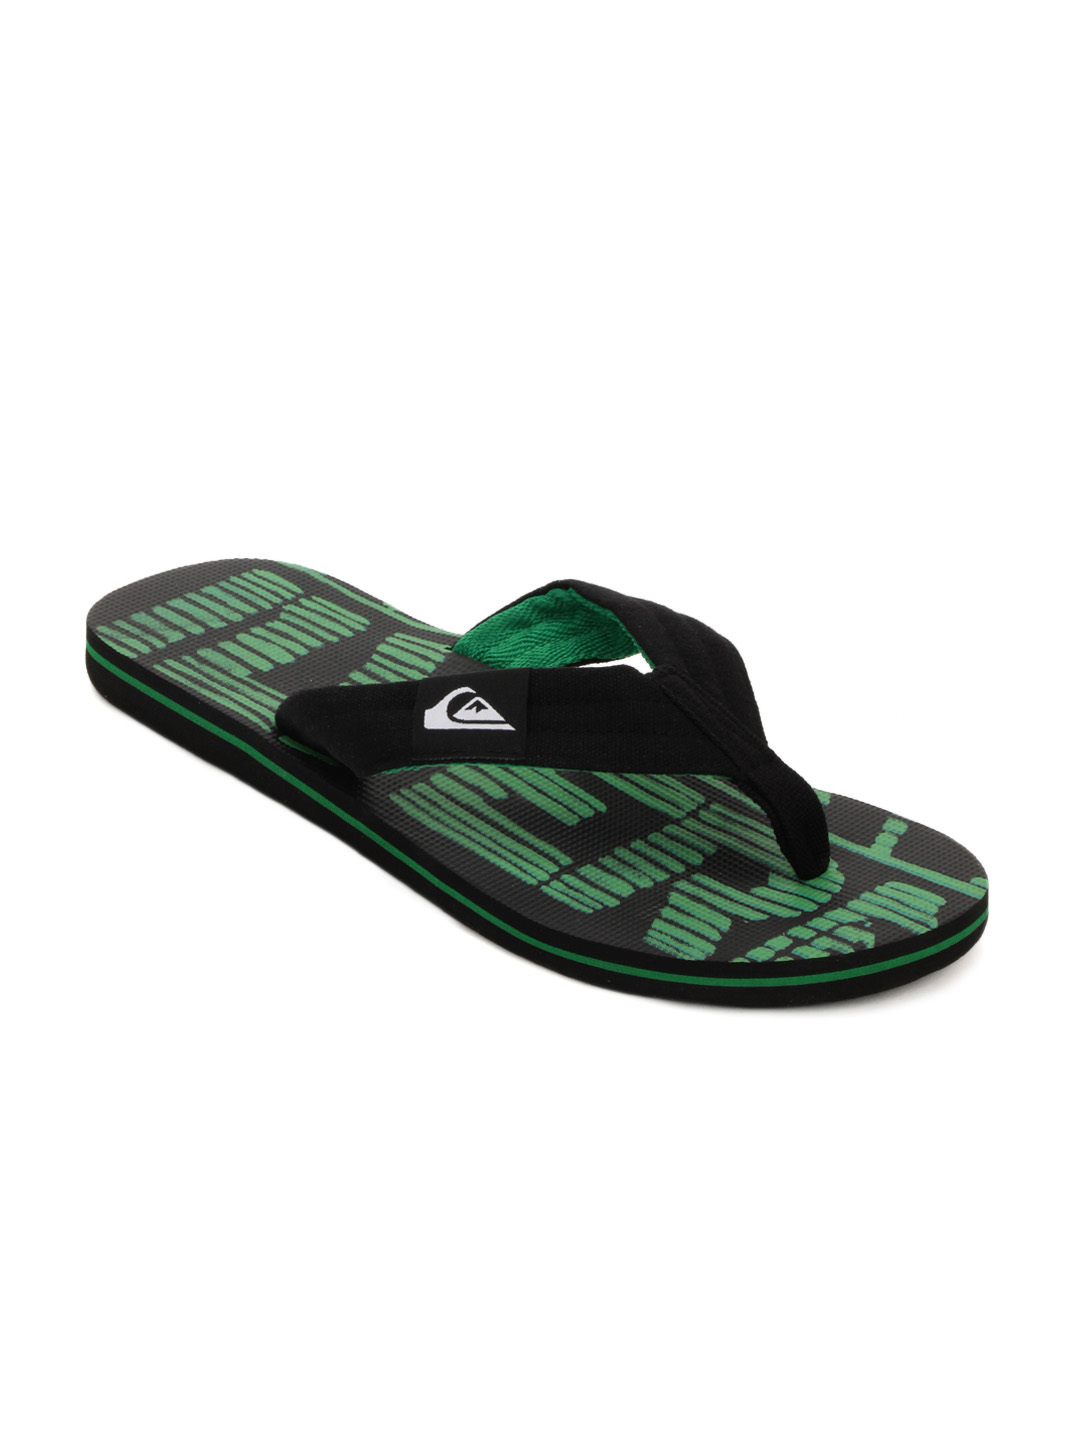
Quiksilver Men Black Flip Flops
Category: Footwear / Flip Flops / Flip Flops
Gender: Men
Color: Black
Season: Summer 2012
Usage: Casual